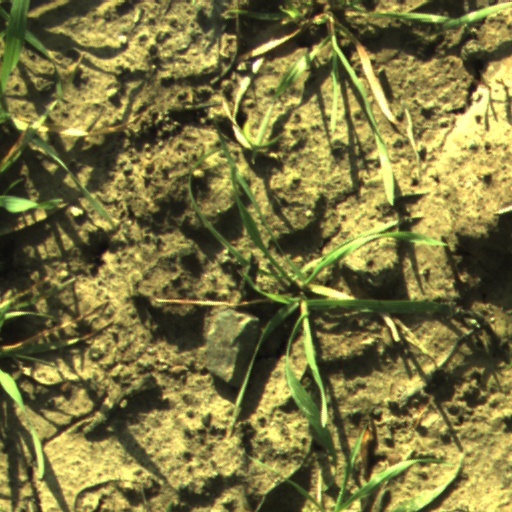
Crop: wheat